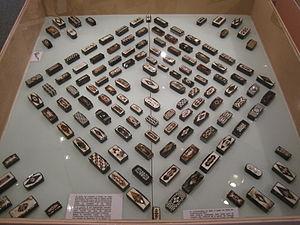
Musée de la Pipe et du Diamant de Saint-Claude
Une tabatière est un objet destiné à contenir du tabac à priser.